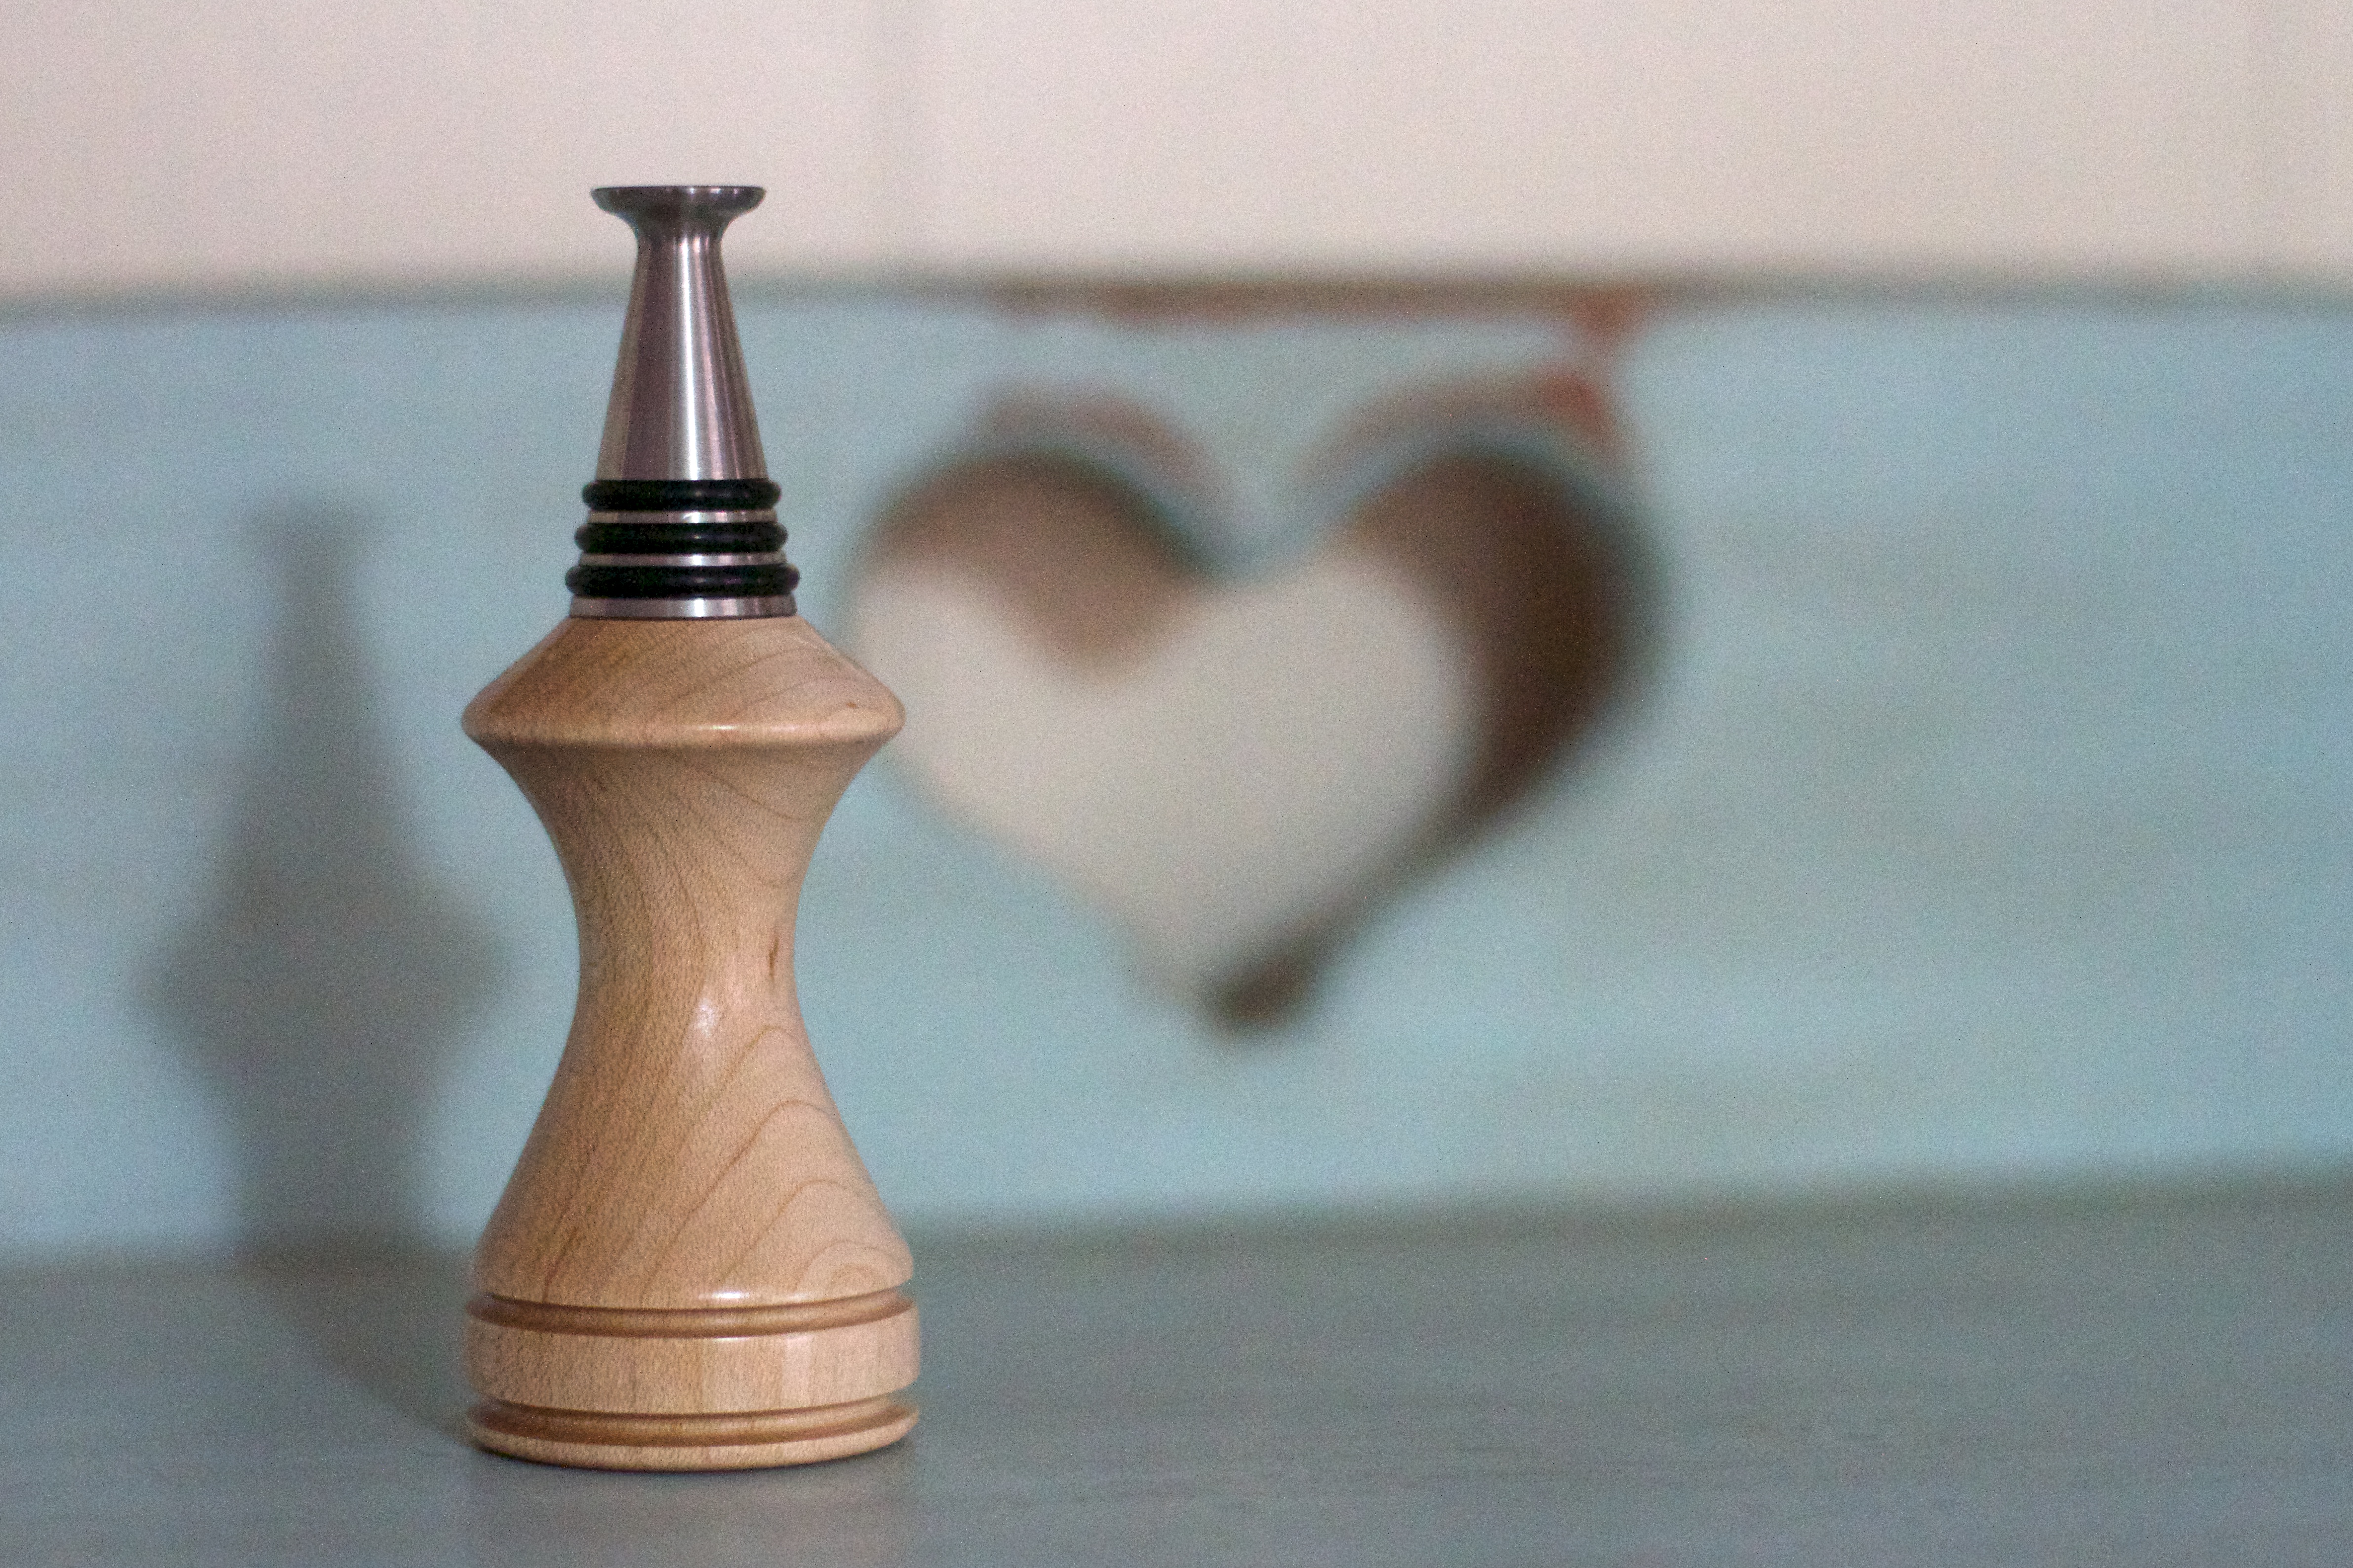
wood, ceramic, metal, bottle, lighting, material, product, brass, drinkware